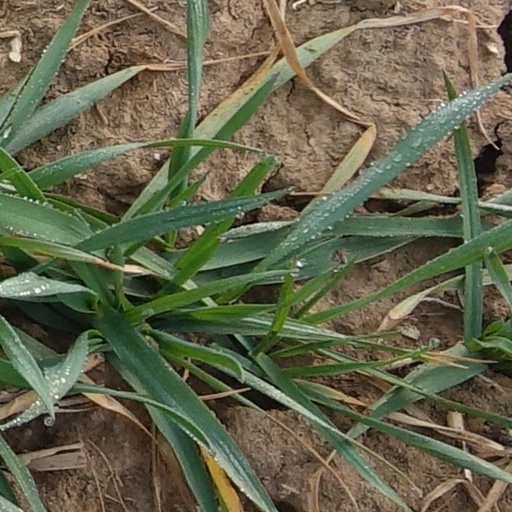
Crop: wheat